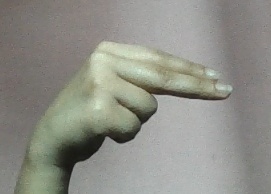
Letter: ain